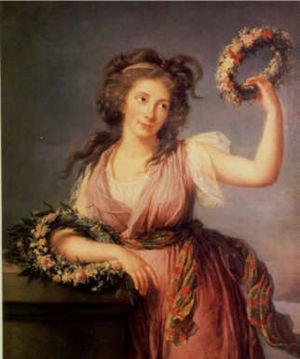
Marie-François-Denis Thomas, comte de Pange dit « Le chevalier de Pange », né à Paris le 9 novembre 1764, décédé à Passy-sur-Yonne le 15 juillet 1796, est un homme de lettres, journaliste libéral sous la Révolution française. Il était le second fils survivant de Jean-Baptiste Thomas, marquis de Pange et de Renée d'Épinoy. Il fut l'ami d'André et de Marie-Joseph Chénier ainsi que de Germaine de Staël dont il publia deux ouvrages et qui nourrit pour lui des sentiments qu'il ne partagea pas.
Anne-Marie-Louise-Jeanne Thomas de Domangeville, née le 24 août 1762 à Paris, morte le 17 avril 1799, est une dame de la noblesse de robe lorraine ayant vécu les années de la Révolution française.
Pauline de Montmorin Saint-Hérem, comtesse de Beaumont, née le 20 août 1768 à Mussy-sur-Seine et morte le 4 novembre 1803 à Rome, est une femme du monde et femme de lettres, surtout connue pour avoir été la maîtresse de François-René de Chateaubriand et pour avoir tenu un salon littéraire où se retrouvaient les plus brillants intellectuels de Paris pendant le Consulat.
La famille de Montmorin de Saint-Hérem est une famille éteinte de la noblesse française.